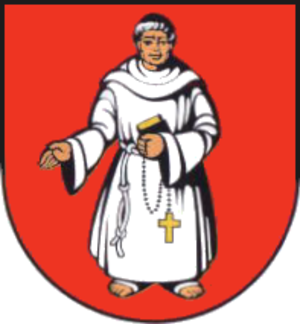
Münchenbernsdorf est une petite ville de Thuringe, située dans l'arrondissement de Greiz. Elle est le siège de la Communauté d'administration du même nom.